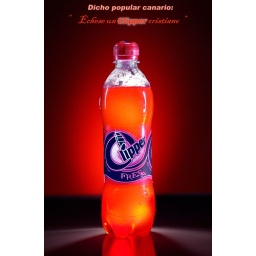
strobist: red geled pointing at the background , bare led behind bottle and in front of both sides